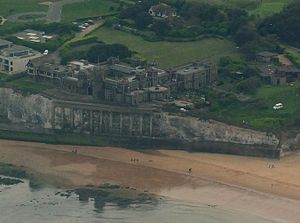
Kingsgate Castle
Luftfoto af Kingsgate Castle.
Kingsgate Castle er et slot på klipperne over Kingsgate Bay, Broadstairs, Kent. Det blev bygget til Lord Holland i 1760'erne. Navnet Kingsgate stammer fra Charles 2.'s landgang d. 30. juni 1683 selvom andre engelske monarker også har brugt bugten, som eksempelvis George 2. i 1748. Bygningen var senere hjemsted for John Lubbock, 1. Baron Avebury.